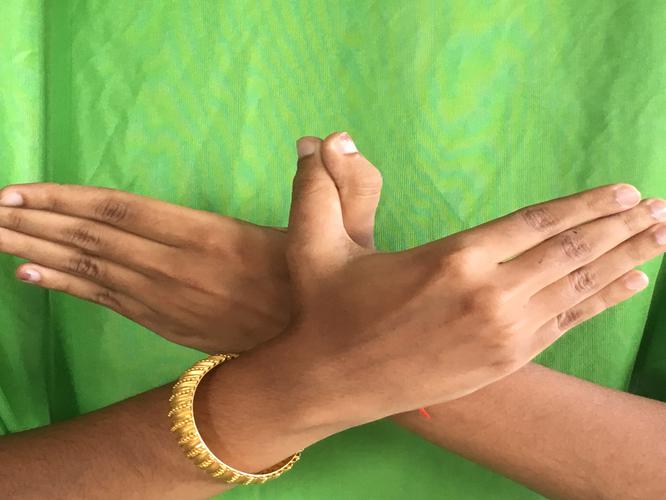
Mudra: Garuda
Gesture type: double_hand